Nun komm, der Heiden Heiland, BWV 61

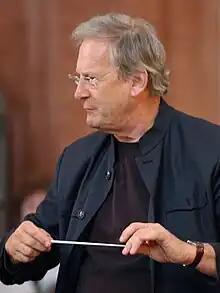
John Eliot Gardiner, 2007

The quote from Revelation, "" (See, I stand before the door and knock), is given as a recitative to the bass as the (voice of Christ). The knocking on the door is expressed by chords in the strings. Dürr notes: "The most expressive text-engendered declamation is here ingeniously melted down into a structure only ten bars long but of compelling musical logic." John Eliot Gardiner, who conducted the Bach Cantata Pilgrimage in 2000, compares it to an Emmaus scene in Bach's later cantata "Bleib bei uns, denn es will Abend werden", BWV 6, the "post-Resurrection appearance to the disciples" in "Halt im Gedächtnis Jesum Christ", BWV 67, even to "the entry of the Commendatore in Mozart’s opera "Don Giovanni". Bach would later frequently use the bass as the voice of Christ, in his "St Matthew Passion" even with a similar string accompaniment.